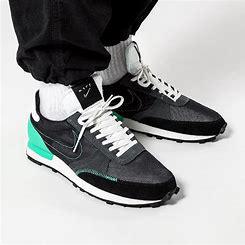
Brand: Nike
Model: Dbreak Type